Our Lady of Guadalupe in Extremadura

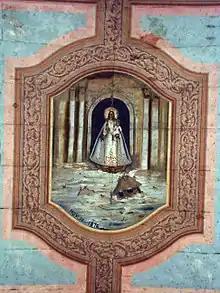
Fresco of 1876 miracle in San Pedro Church, Loboc, by renowned Cebuano painter, Ray Francia

A copy of the Extremaduran image is enshrined in Loboc Church in the island province of Bohol, and has documented miracles attributed to the Virgin. The most important of these is depicted in a fresco on the ceiling of the nave by Cebuano painter Ray Francia. The account of the miracle says that when Loboc was engulfed in a devastating flood on 26 November 1876, the waters submerged the altar of the church. Miraculously, these stopped at the base of the image of the Virgin, which remained intact as the waters receded. In addition, the townsfolk escaped unharmed and with no casualties despite the widespread damage.